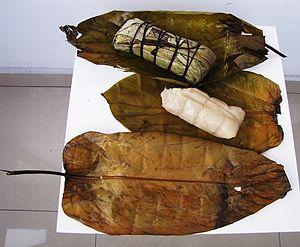
La chikwangue – également appelée « bâton de manioc » et parfois bâton-haricot – est un mets traditionnel du bassin du fleuve Congo, consommé notamment en République démocratique du Congo, au Cameroun en République du Congo au Gabon et en République centrafricaine. Comme le foufou, c'est un produit dérivé du manioc.